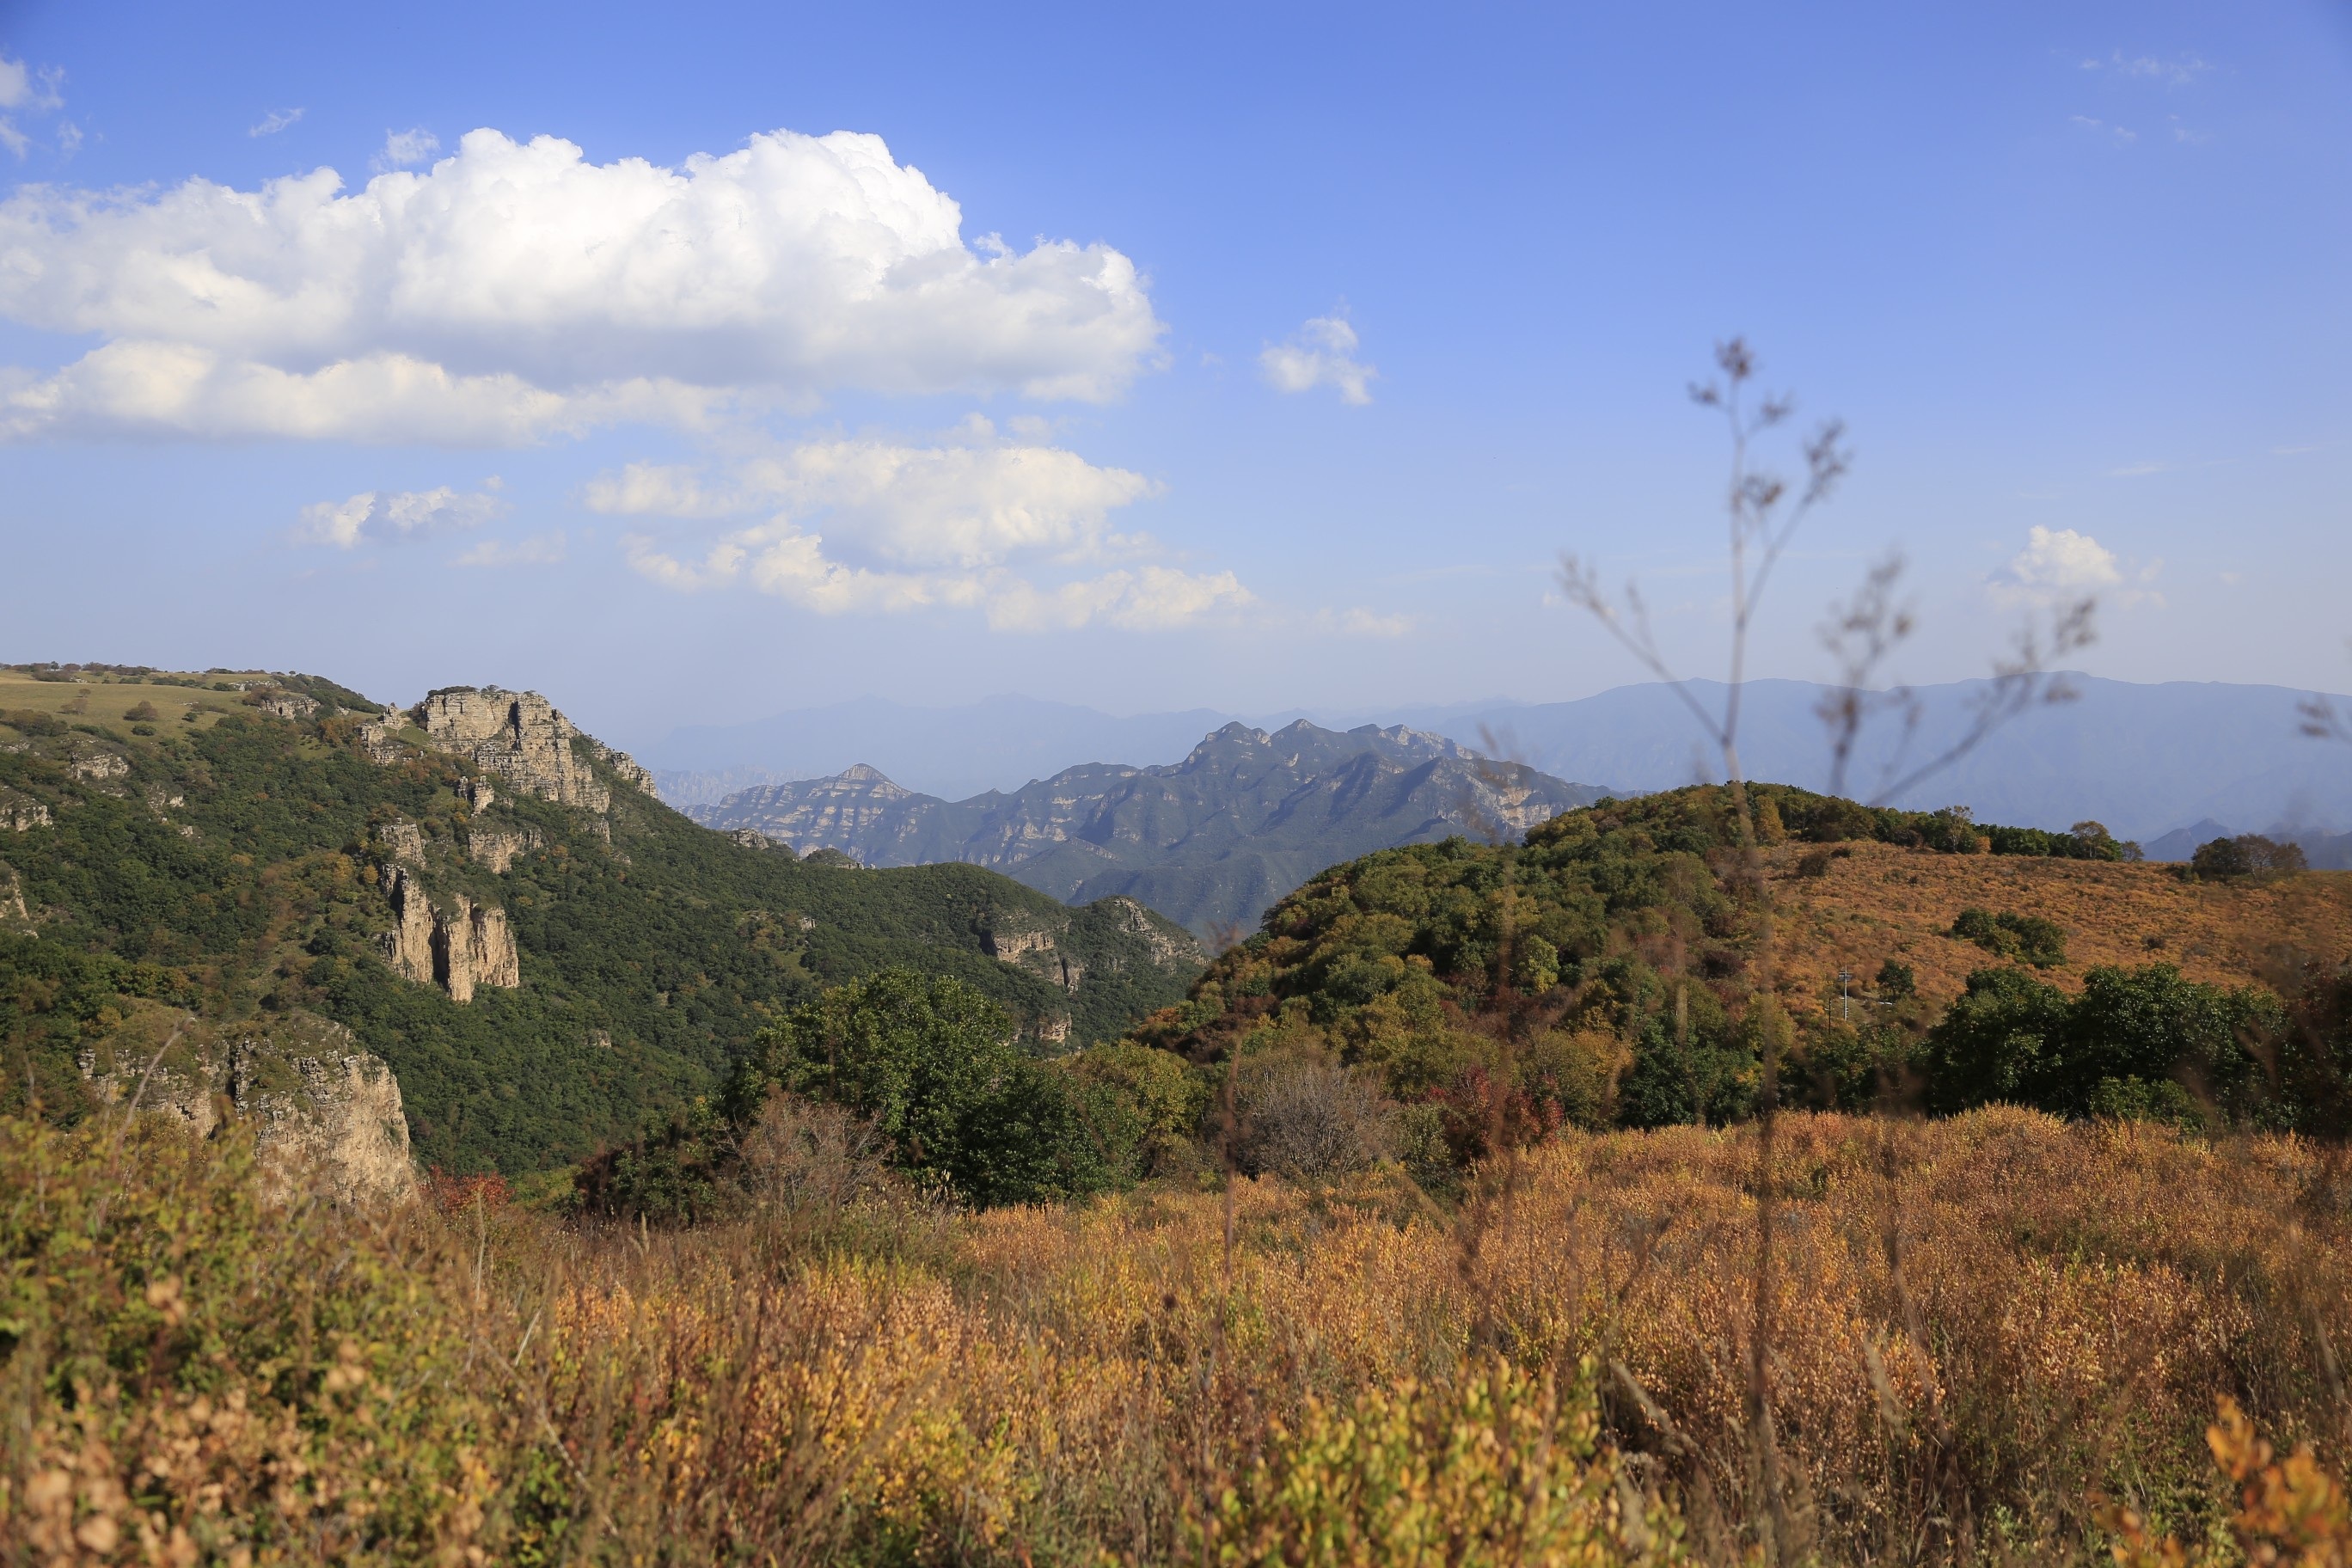
landscape, nature, wilderness, mountain, cloud, trail, meadow, prairie, hill, mountain range, cliff, autumn, hillside, savanna, ridge, plain, grassland, plateau, fell, habitat, views, ecosystem, steppe, landform, yellow grass beam, natural environment, geographical feature, mountainous landforms